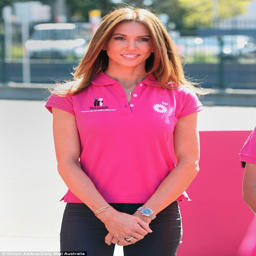
bright : the model was herself decked out in pink for the cause